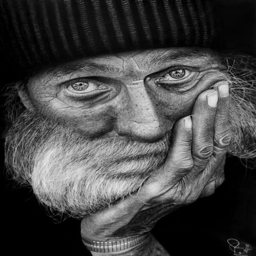
portrait of person , the community we seek to help .